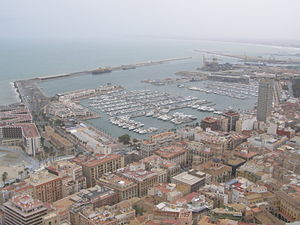
Alicante
Alicante er en by i Spanien. Den er hovedstad i provinsen Alicante i Valenciaregionen ved Middelhavet. Alicante er en vigtig havneby. Befolkningen i Alicante by var 330.525 i 2016. Med omkringliggende kommuner, anslås Stor-Alicante til at have omkring 750.000 indbyggere, som gør Alicante til det ottende største byområde i Spanien. Byens navn kommer fra det arabiske Al-Laqant, som igen afspejler latinske Lucentum.